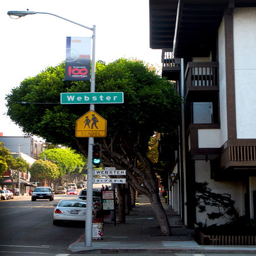
A street light sitting next to a tall building.
A pedestrian crossing sign at the corner of Webster Street
A banner, road sign and school zone sign hanging from a lamppost at the corner of a town residential street.
A building and a sign on the side of a street with cars and trees standing over the sidewalk.
A streetlight is on a corner of a street.